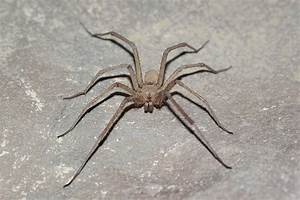
Label: spider